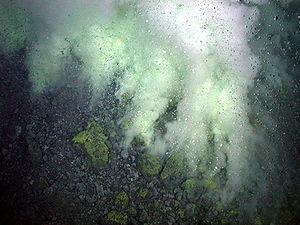
Le Northwest Rota-1 ou NW Rota-1 est un volcan sous-marin des États-Unis situé au nord-ouest de l'île de Rota, dans les îles Mariannes du Nord. Il s'élève à 517 mètres sous le niveau de la mer dans la mer des Philippines.
Les expressions suintement froid ou « émission de fluide froid » désignent, par opposition à l'émission de fluide chaud des sources hydrothermales, des lieux sous-marins d'émanation permanente de sulfure d'hydrogène, de méthane et d'autres hydrocarbures, à basse température. Ces suintements se produisent au niveau du plancher océanique, ou parfois sur les flancs d'un mont sous-marin. Ils sont parfois associés à un lac de saumure, une accumulation locale d'eau très saline et très dense.
Le terme abysse désigne l'ensemble des zones très profondes d'un océan. Comme les caractéristiques environnementales de ces zones sont partout les mêmes, on utilise pour les dénommer globalement le terme abysses au pluriel. Aussi appelés grands fonds océaniques ou grandes profondeurs, les abysses occupent les deux tiers de la planète terre. Au singulier, un abysse correspond à un point de profondeur extrême, comme la fosse des Mariannes qui est l'abysse le plus profond connu.
Une mofette est par définition une fissure, un trou ou un puits de taille réduite, parfois terrestre, parfois sous une source d'eau ou de sédiments ; elle est d'origine volcanique et en émanent certains types de gaz, souvent toxiques, principalement du dioxyde de carbone, mais aussi du diazote ou du méthane. Elle s'oppose notamment aux fumerolles et autres phénomènes de ce type par l'absence de soufre, et généralement par un aspect, des températures et une acidité plus conventionnelle que d'autres phénomènes paravolcaniques apparentés. Ce sont surtout les exhalations parfois pestilentielles et/ou toxiques qui s'en dégagent qui les rendent uniques dans l'univers des phénomènes paravolcaniques.